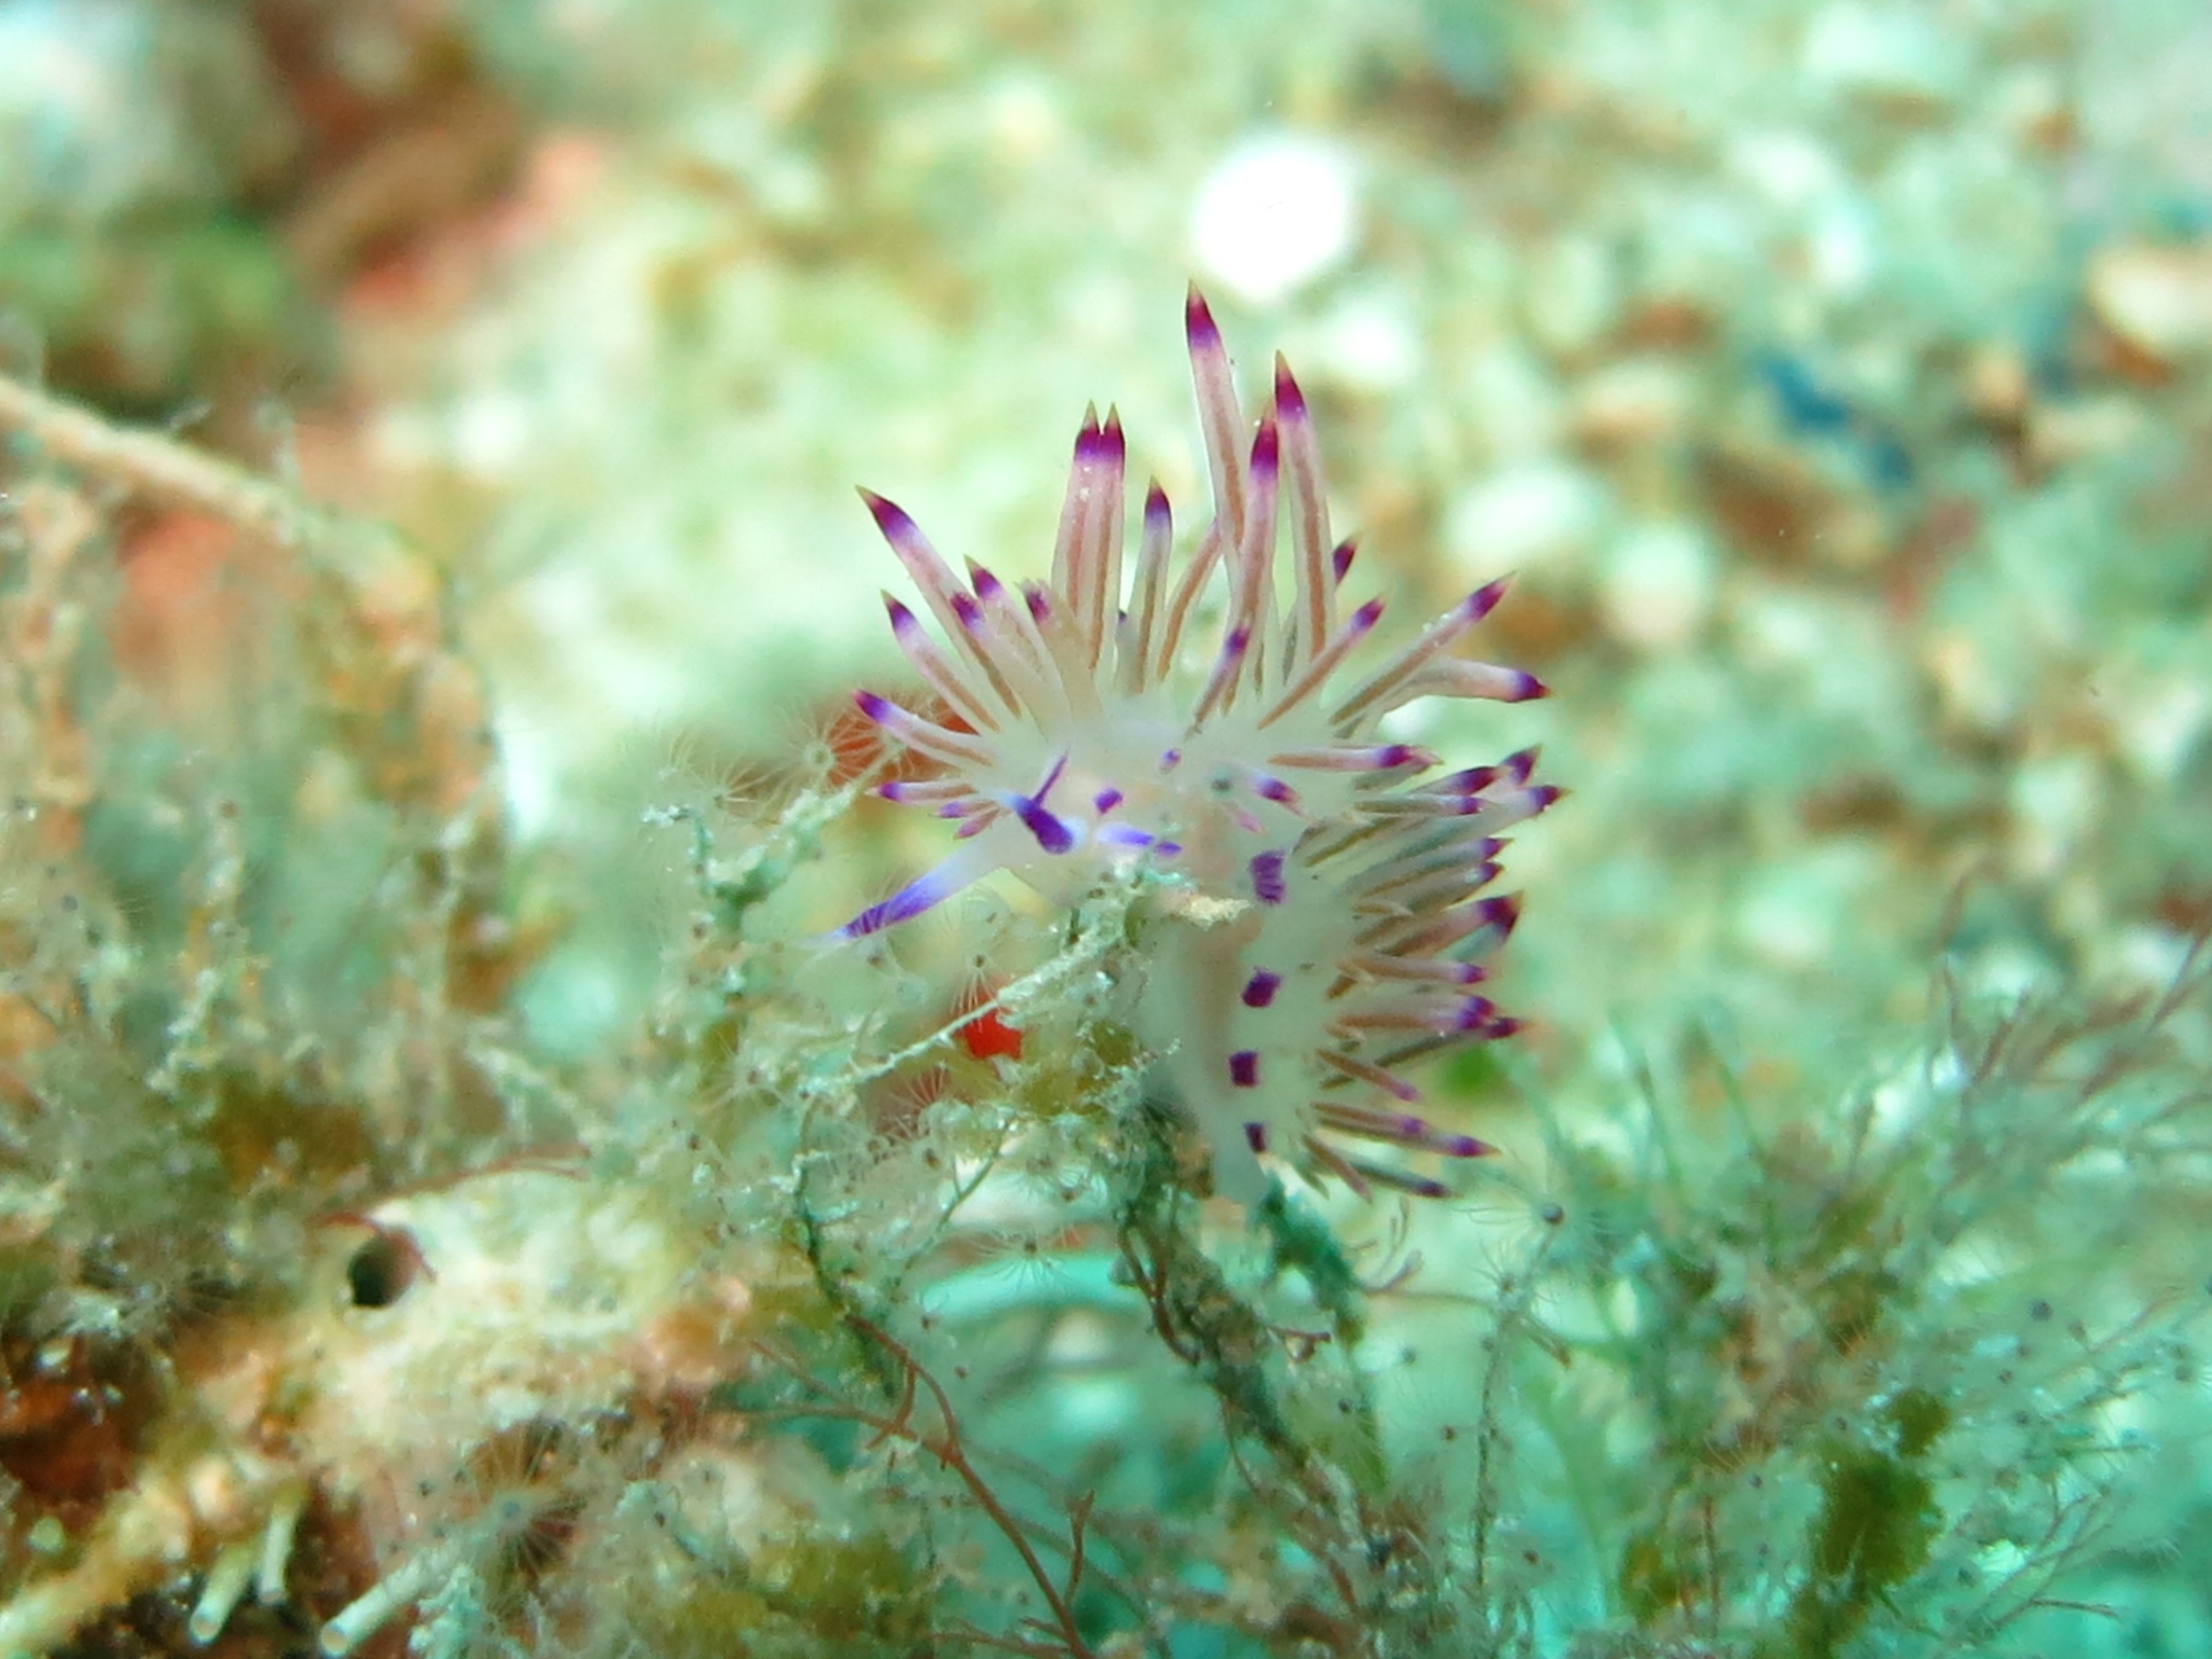
sea, nature, ocean, plant, flower, purple, animal, diving, wildlife, underwater, macro, biology, botany, flora, fauna, coral, life, reef, wildflower, close up, marine, philippines, scuba, slug, nudibranch, seaslug, mollusc, macro photography, scuba diving, sea slug, puerto galera, flabellina, marine biology